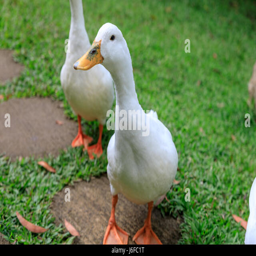
white ducks on the wild grass